Ayumu Sasaki

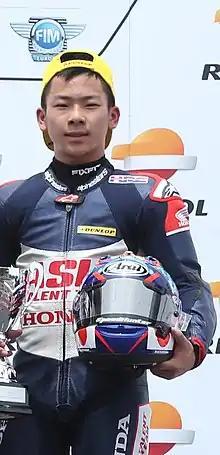
Sasaki in 2016

is a Japanese Grand Prix motorcycle racer currently competing in the Moto2 class for the Dutch RW Racing Team. He most recently competed in Moto3 from 2016 to 2023, where he finished runner-up in his final year in the category behind eventual champion Jaume Masià.